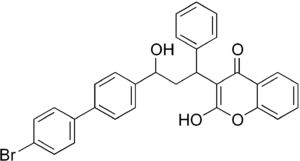
La pullulation des campagnols est un exemple d'augmentation rapide du nombre de micro-mammifères herbivores dans des prairies ou dans des champs cultivés.